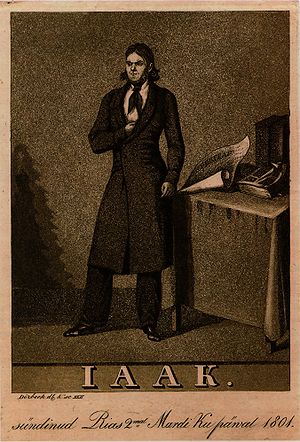
Kristjan Jaak Peterson
Kristjan Jaak Peterson eller Christian Jacob Petersohn var en estisk poet.